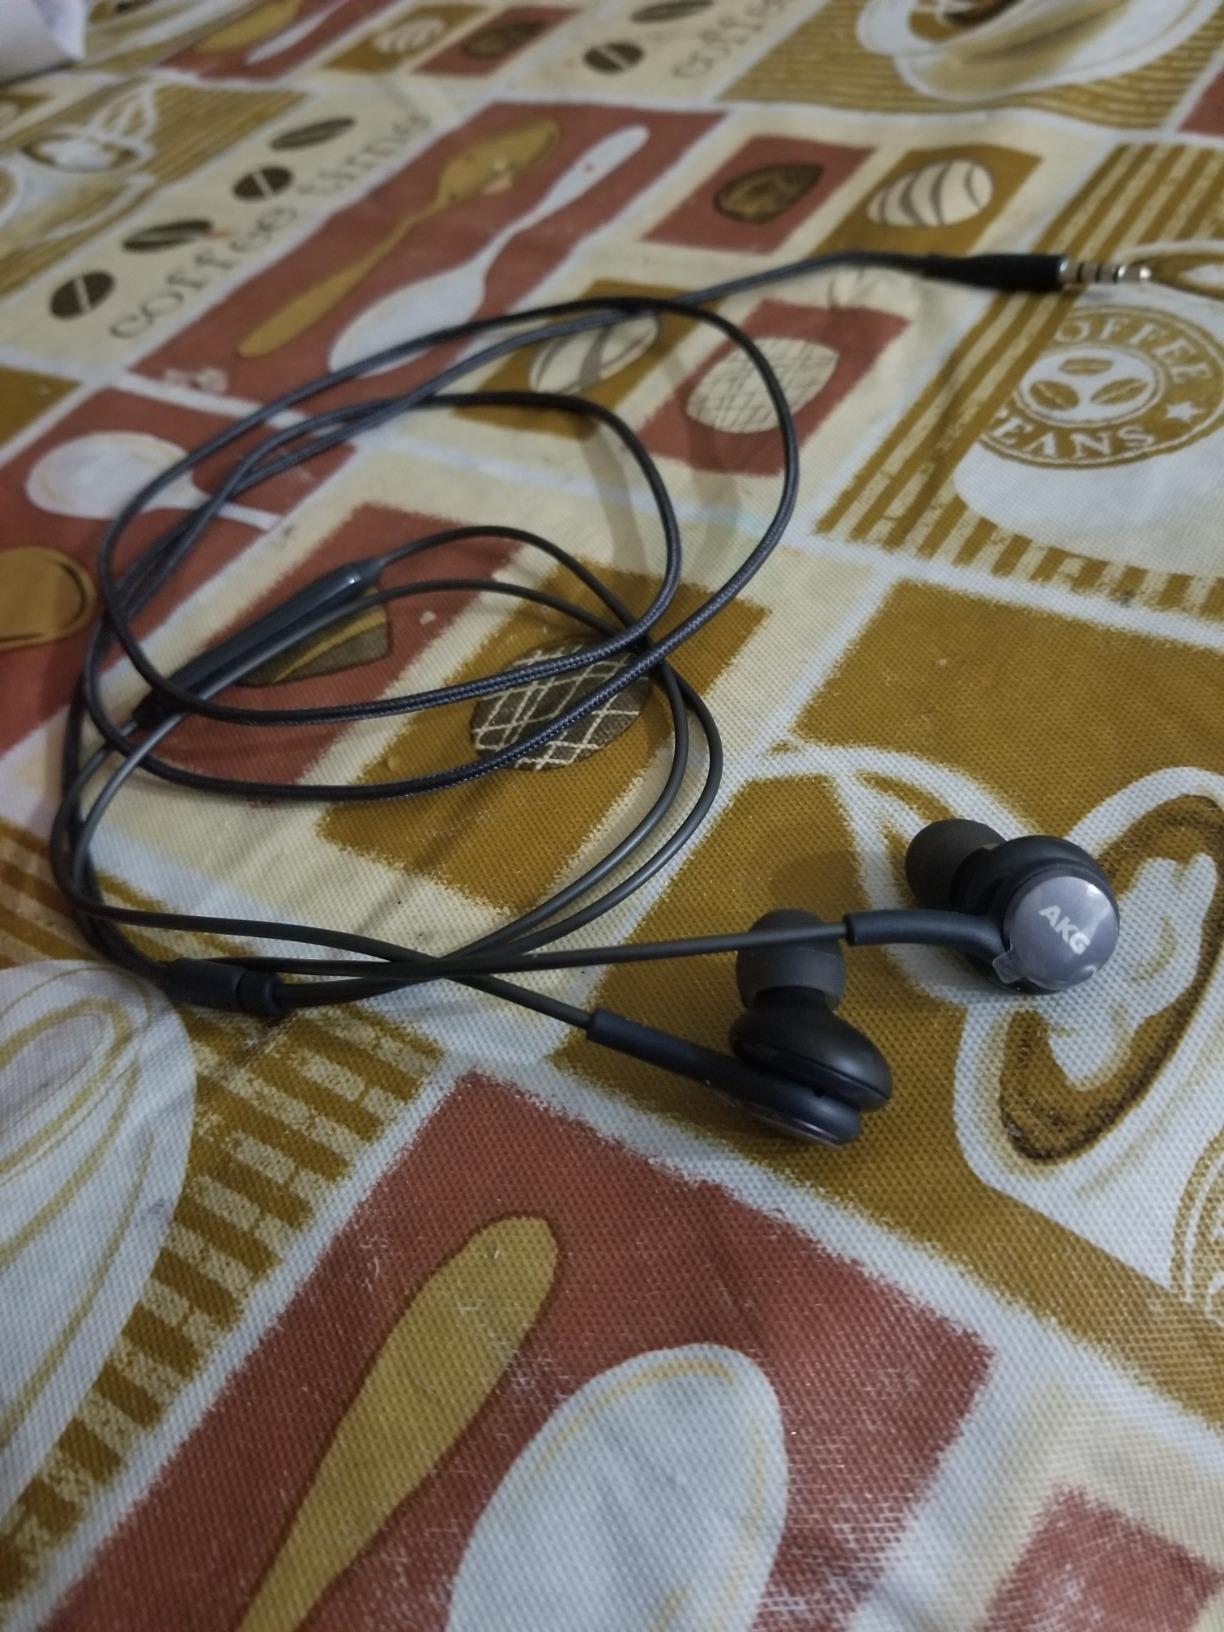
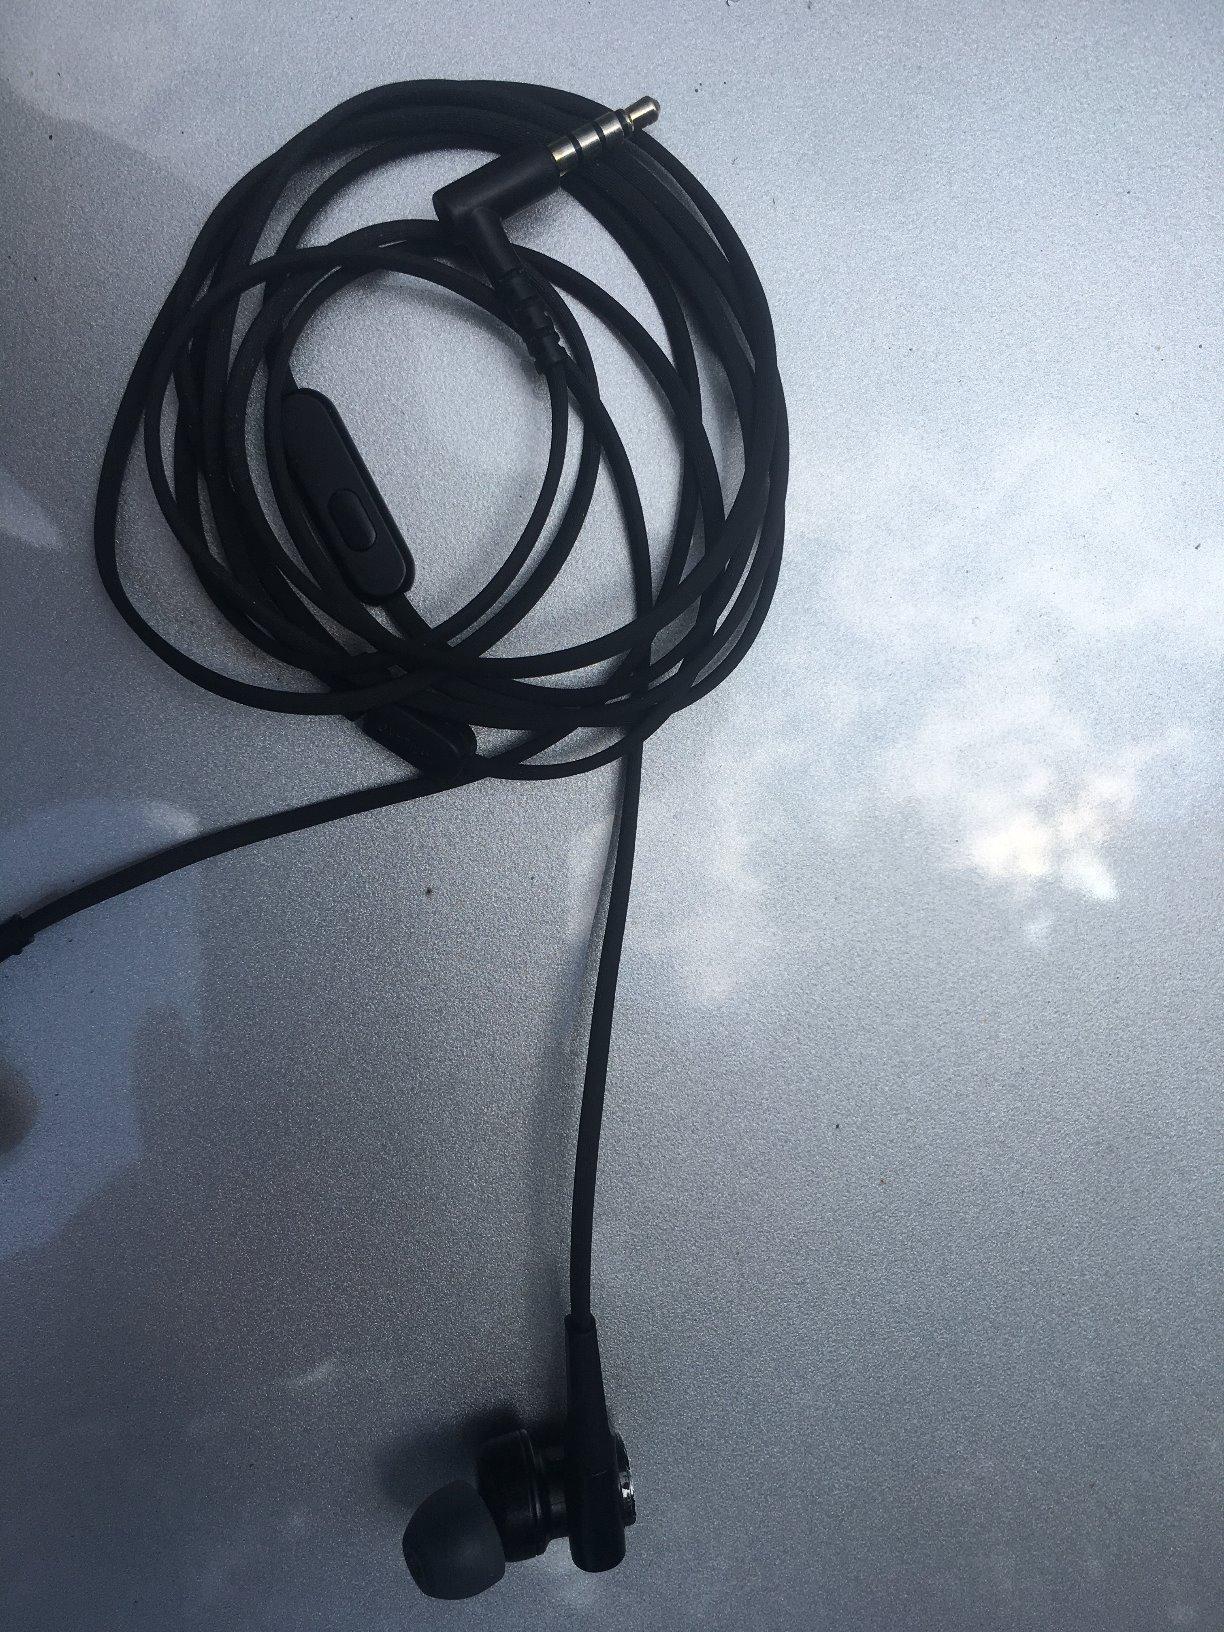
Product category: headphones
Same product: no